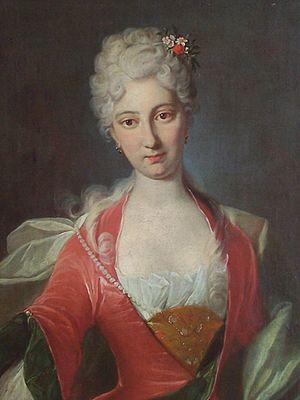
Johann Rudolf Huber né à Bâle le 21 avril 1668 et mort dans la même ville le 28 février 1748, est un portraitiste suisse. Parmi ses portraits les plus connus, on trouve ceux de Charles-Guillaume de Bade-Durlach, Joseph Iᵉʳ du Saint-Empire et Albrecht von Haller.